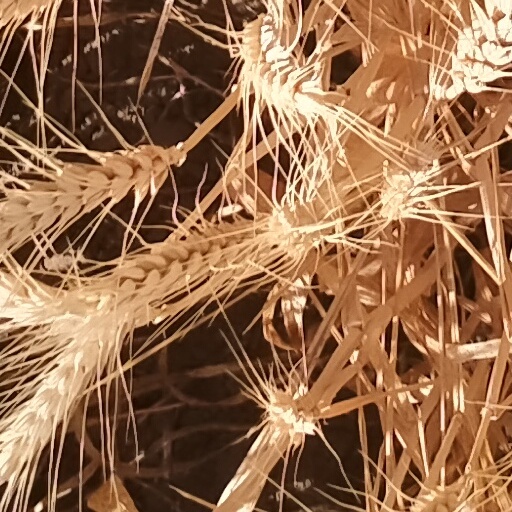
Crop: wheat